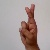
The image shows a hand gesture representing the letter 'R' in Indian Sign Language.